Dance of Wallis and Futuna

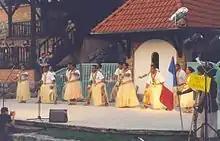
11th International Folklore Festival "Kashubian Culture Days". Chojnice, Poland; Wallis Mako ensemble from Wallis and Futuna

In Uvea (Wallis) and Futuna, dances play a major cultural role. One sees dance in "fakahaha'aga" (festivals), "to'oto'oga" (ceremonies or celebrations), or just for pure pleasure. In Uvea, the term "faiva" is used for dance, whereas the term "mako" is used. In Uvea and Futuna there is a katoaga which is only celebrated with the visit of chiefs and if lucky, with the Lavelua (King). As the years go by, dance and culture is still alive and well in Uvea and Futuna. The normal "fakapale" is given to the dancers for their magnificent dance. The following dances of Uvea and Futuna below are just some of the dances, or are the main dances seen in Wallisian and Futunan culture.